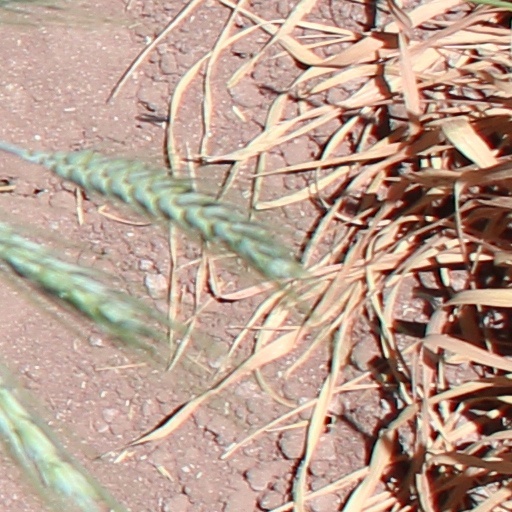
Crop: wheat